Åland

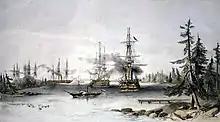
The Åland Islands during the Crimean War. Site of the Battle of Bomarsund.

In 1832, Russia began building the fortress of Bomarsund on Åland. During the Crimean War in 1854, British and French forces captured and destroyed it. The Treaty of Paris (1856) then demilitarised the archipelago. Russia later remilitarised Åland during World War I to guard against a German invasion.